Hermeticism (poetry)

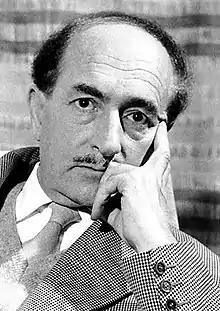
Hermetic poet and Nobel laureate Salvatore Quasimodo

On the literary plane, the term "Hermeticism" thus highlights a type of poetry which has a "close" (i.e., "hermetic", hidden, sealed) character, complex in its construction and usually achieved by a sequence of analogies difficult to interpret.